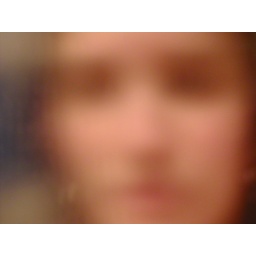
taken in the still-foggy bathroom mirror right after I got out of the shower